Julia Lester

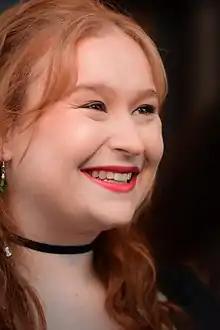
Lester at the Opening Night of the 2022 Broadway revival of "Into the Woods"

Julia Lester (born January 28, 2000) is an American actress and singer. She is best known for her role as Ashlyn Caswell in the Disney+ series "" and for her portrayal of the role of Little Red Ridinghood in the 2022 Broadway revival of "Into the Woods", for which she was nominated for the Tony Award for Best Featured Actress in a Musical.